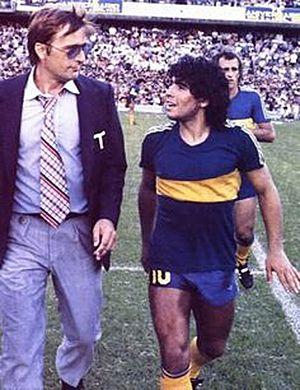
Silvio Marzolini est un footballeur et entraîneur de football argentin.